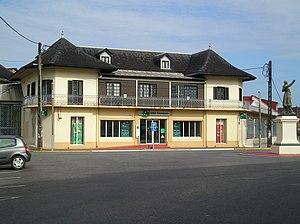
Siège de la BNP à Cayenne, place Victor-Schoelcher.
Cayenne est une commune française, chef-lieu du département et de la région d'outre mer français de Guyane.